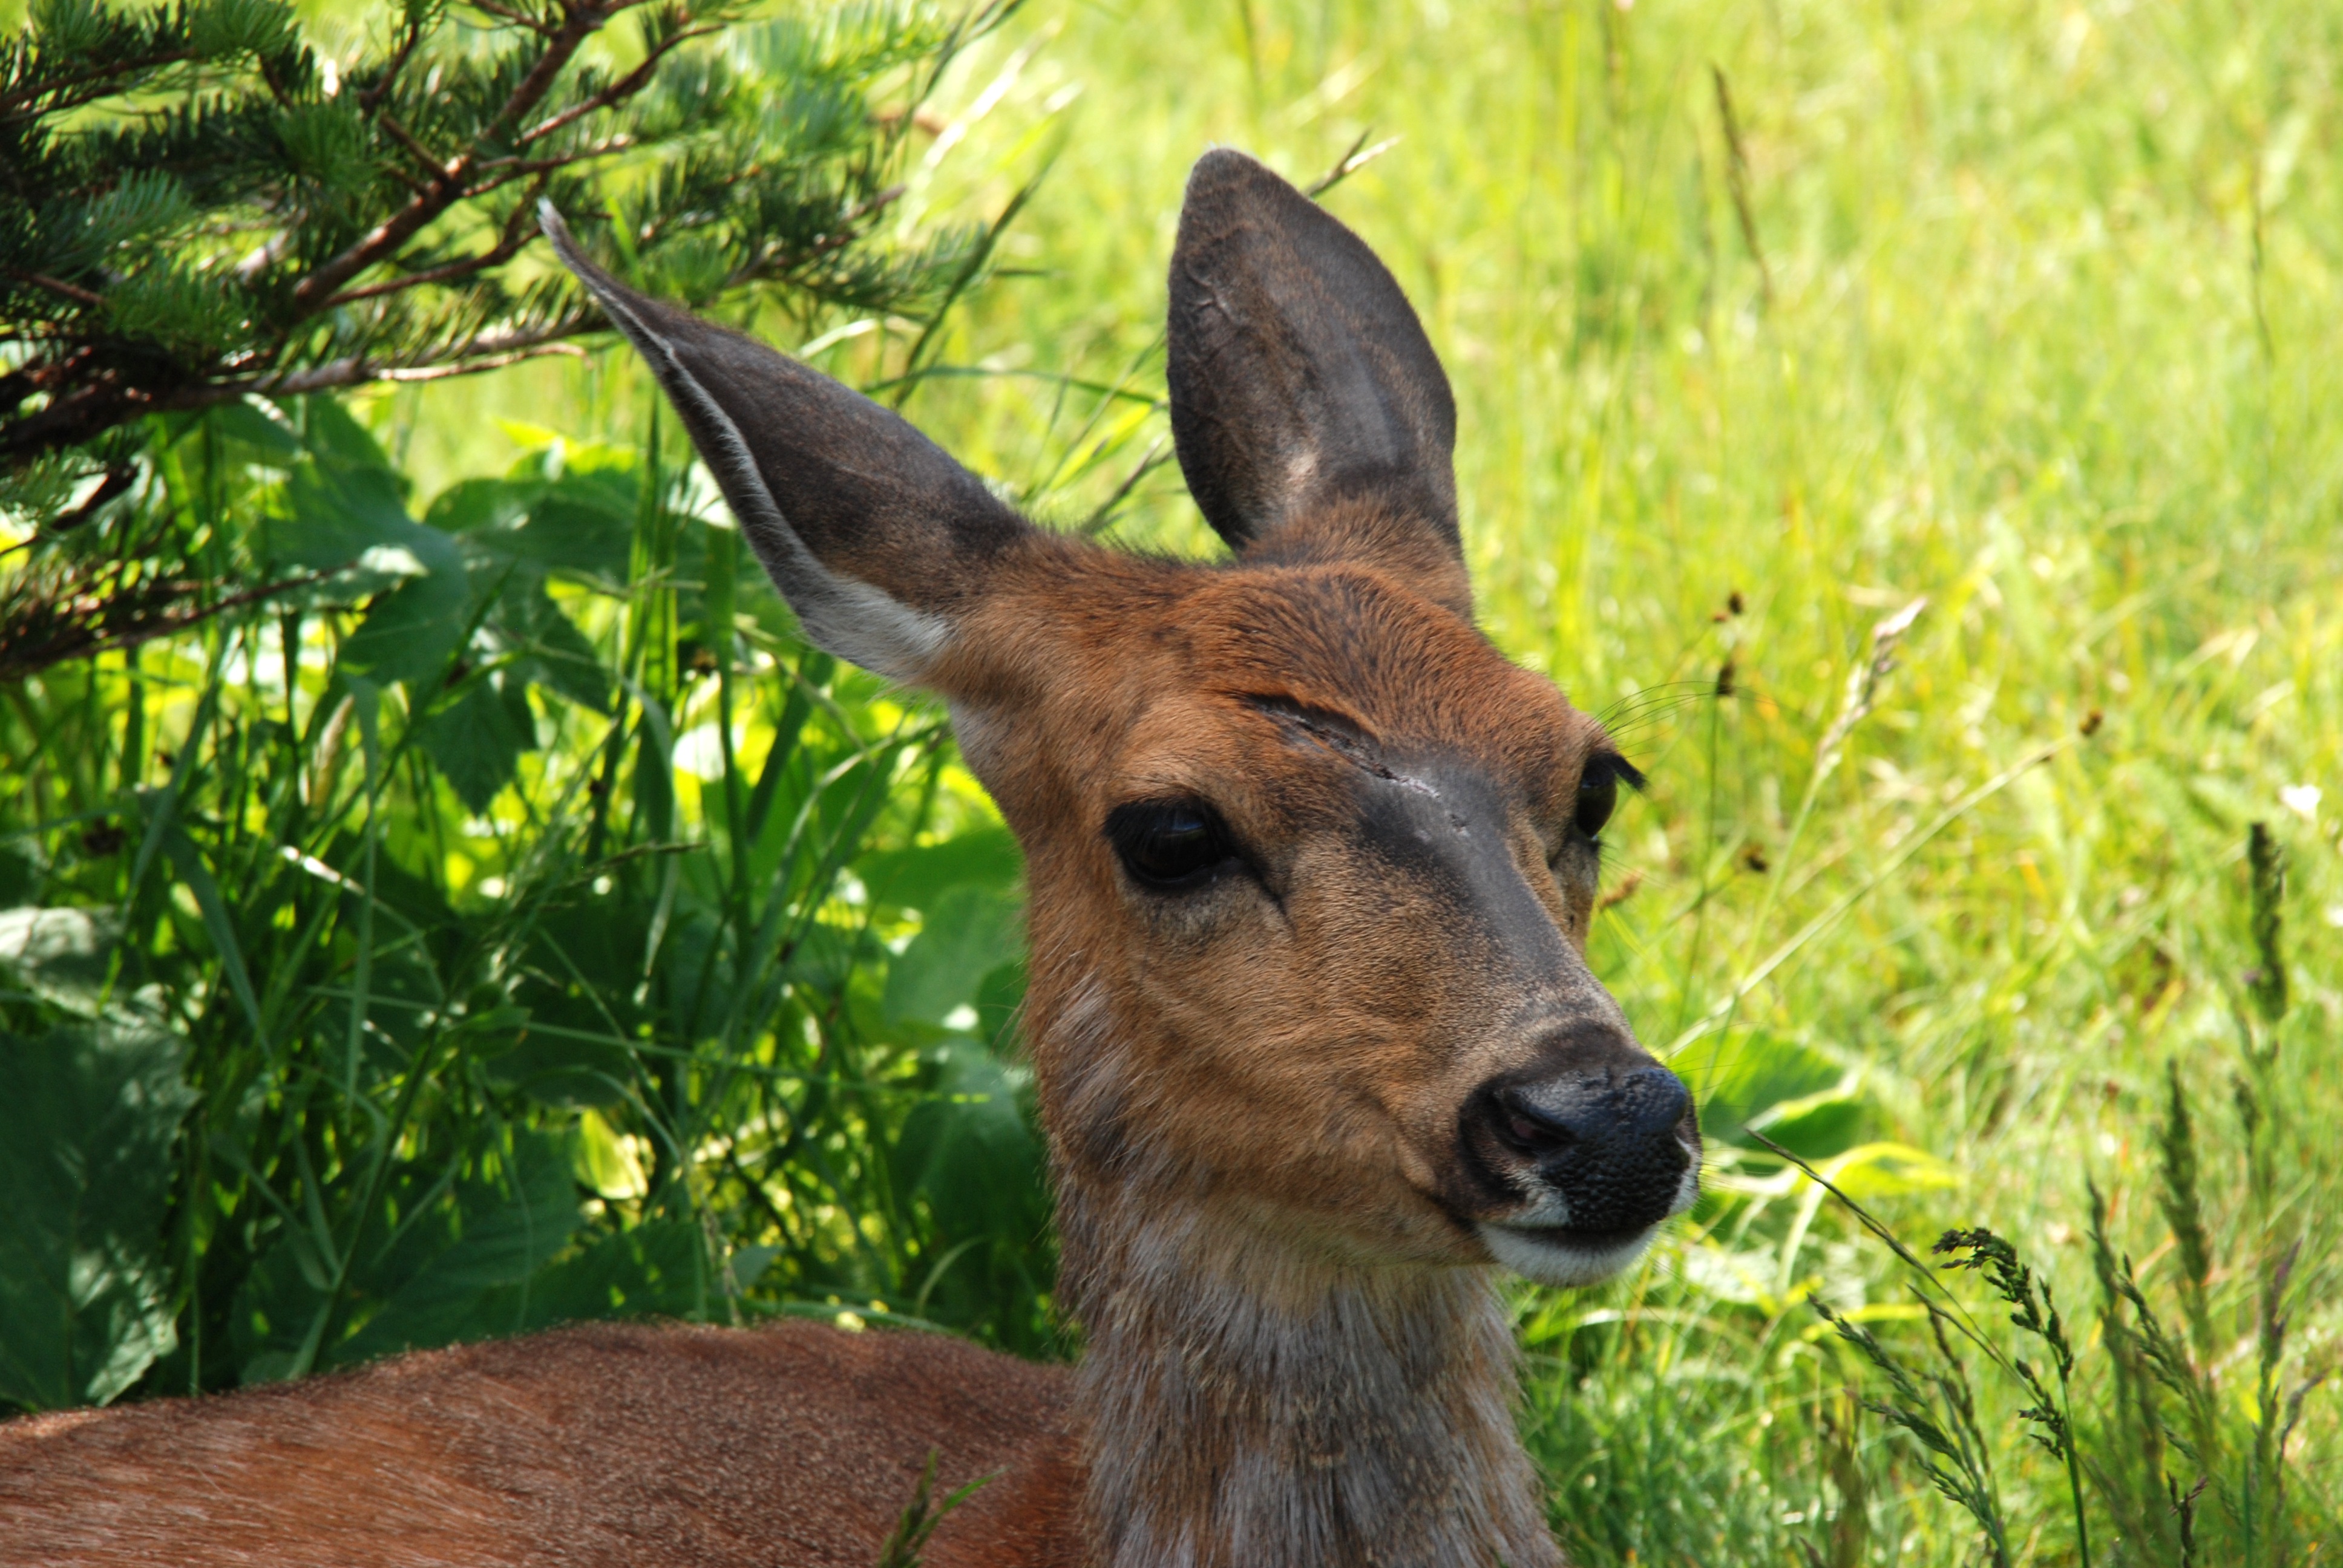
animal, wildlife, deer, green, america, brown, mammal, fauna, vertebrate, washington state, wound, white tailed deer, musk deer